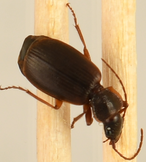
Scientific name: Cymindis cribricollis
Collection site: Bartlett Experimental Forest NEON (BART), plot BART_068